Thomas Richards (Welsh politician)

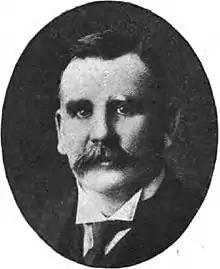
Thomas Richards in the mid-1900s

Thomas Richards (8 June 1859 – 7 November 1931) was a Welsh trade unionist and politician.